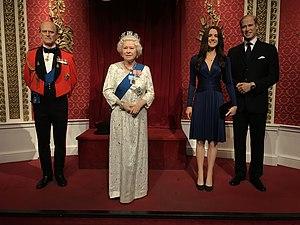
British Royal Family at Madame Tussauds London, July 17, 2019.